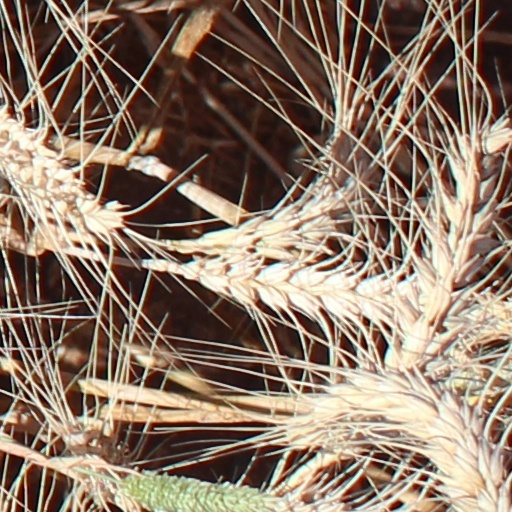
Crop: wheat